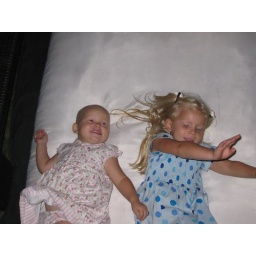
the kids were running around and plopping on the pillows at the Hu'u restaurant and bar